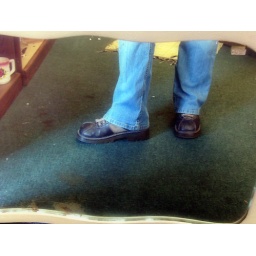
shoes in an old store mirror